José Fernando Ramírez

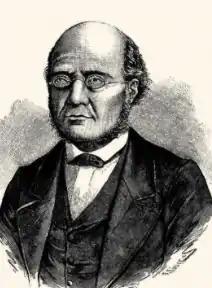
José Fernando Ramírez

José Fernando Ramírez (5 May 1804 – 4 March 1871) was a distinguished Mexican historian of the 19th century. He was a mentor of Alfredo Chavero, who considered him "the foremost of our historians." A moderate liberal republican, Ramírez opposed the French invasion of Mexico and establishment of monarchy in 1862, but accepted the position of Minister of Foreign Affairs in the regime of Emperor Maximilian I of Mexico. He was a valuable asset for the emperor, who wished to have a broad appeal to Mexicans.